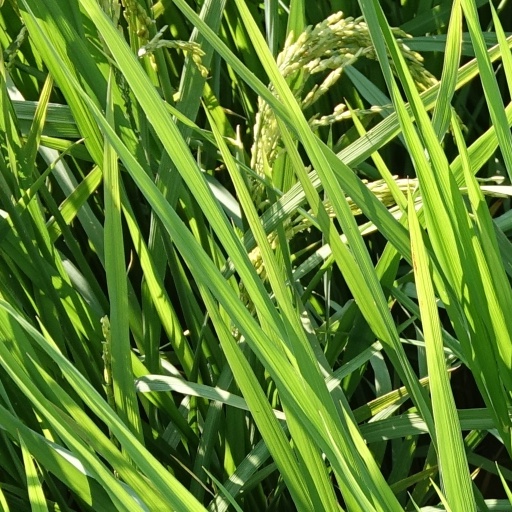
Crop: rice